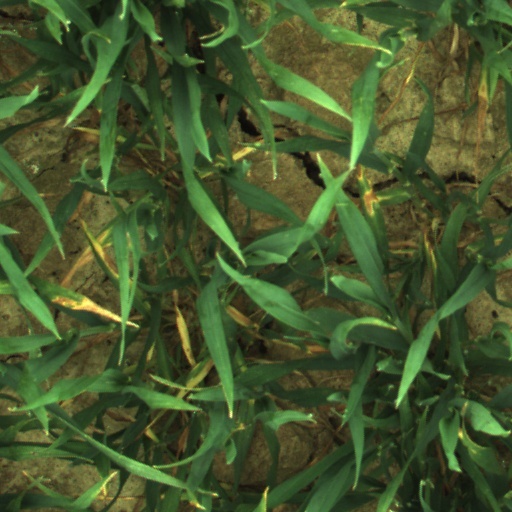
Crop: wheat